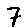
Label: 7